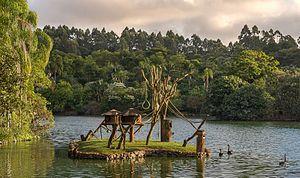
Un parc zoologique, aussi appelé jardin zoologique, ou plus communément zoo, est un espace où sont réunies de nombreuses espèces animales, pour la plupart sauvages, vivant dans des espaces clos. Ils ont pour but le divertissement, la conservation des espèces, la pédagogie et la recherche scientifique. On recense plus de 2 000 zoos dans le monde, attirant un ensemble de près de 350 millions de visiteurs par an.
Le parc zoologique de São Paulo est un parc zoologique brésilien situé dans le Sudeste, à São Paulo. Il compte actuellement plus de 3 200 animaux et occupe 824 529 m² de forêt atlantique, forêt primitive côtière, dans le sud de la ville.